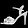
Label: Sandal